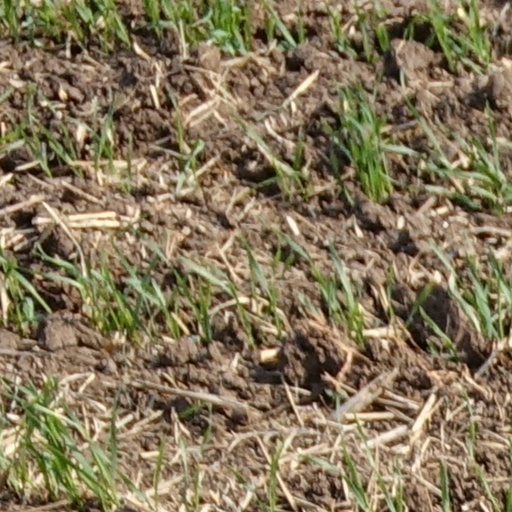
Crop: wheat